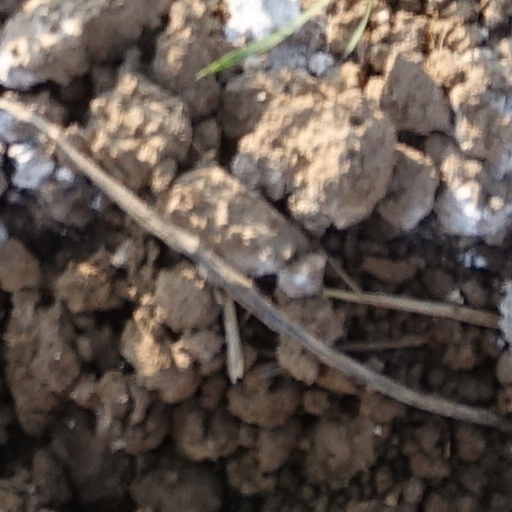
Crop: wheat